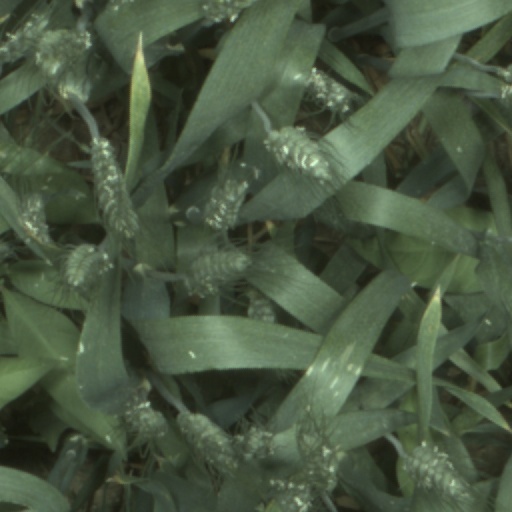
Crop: wheat